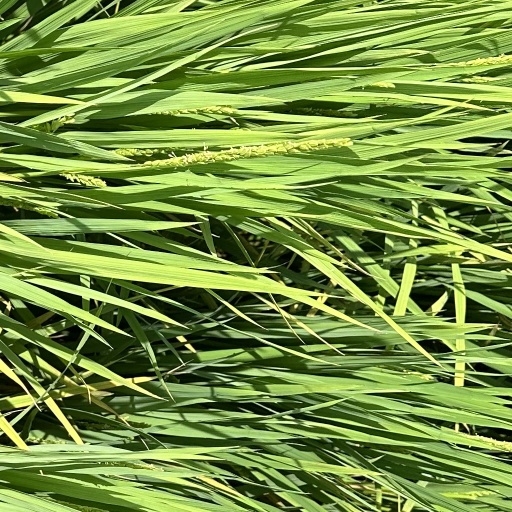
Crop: rice